The Unamenables

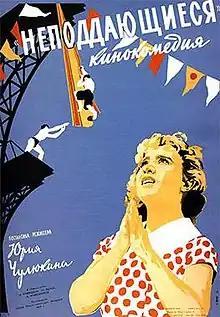

The Unamenables is a 1959 Soviet romantic comedy-drama film directorial debut of Yuri Chulyukin.